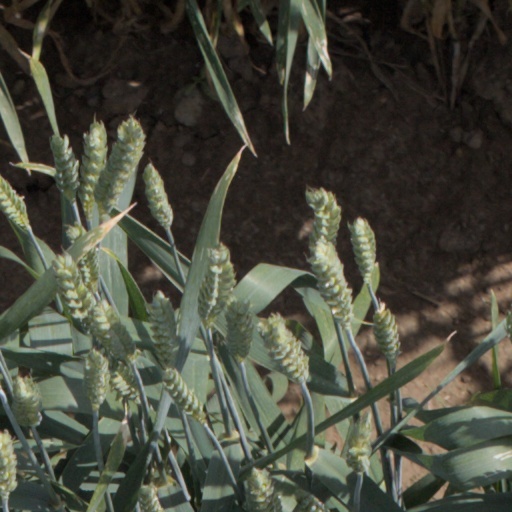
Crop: wheat